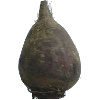
Label: Beetroot 1